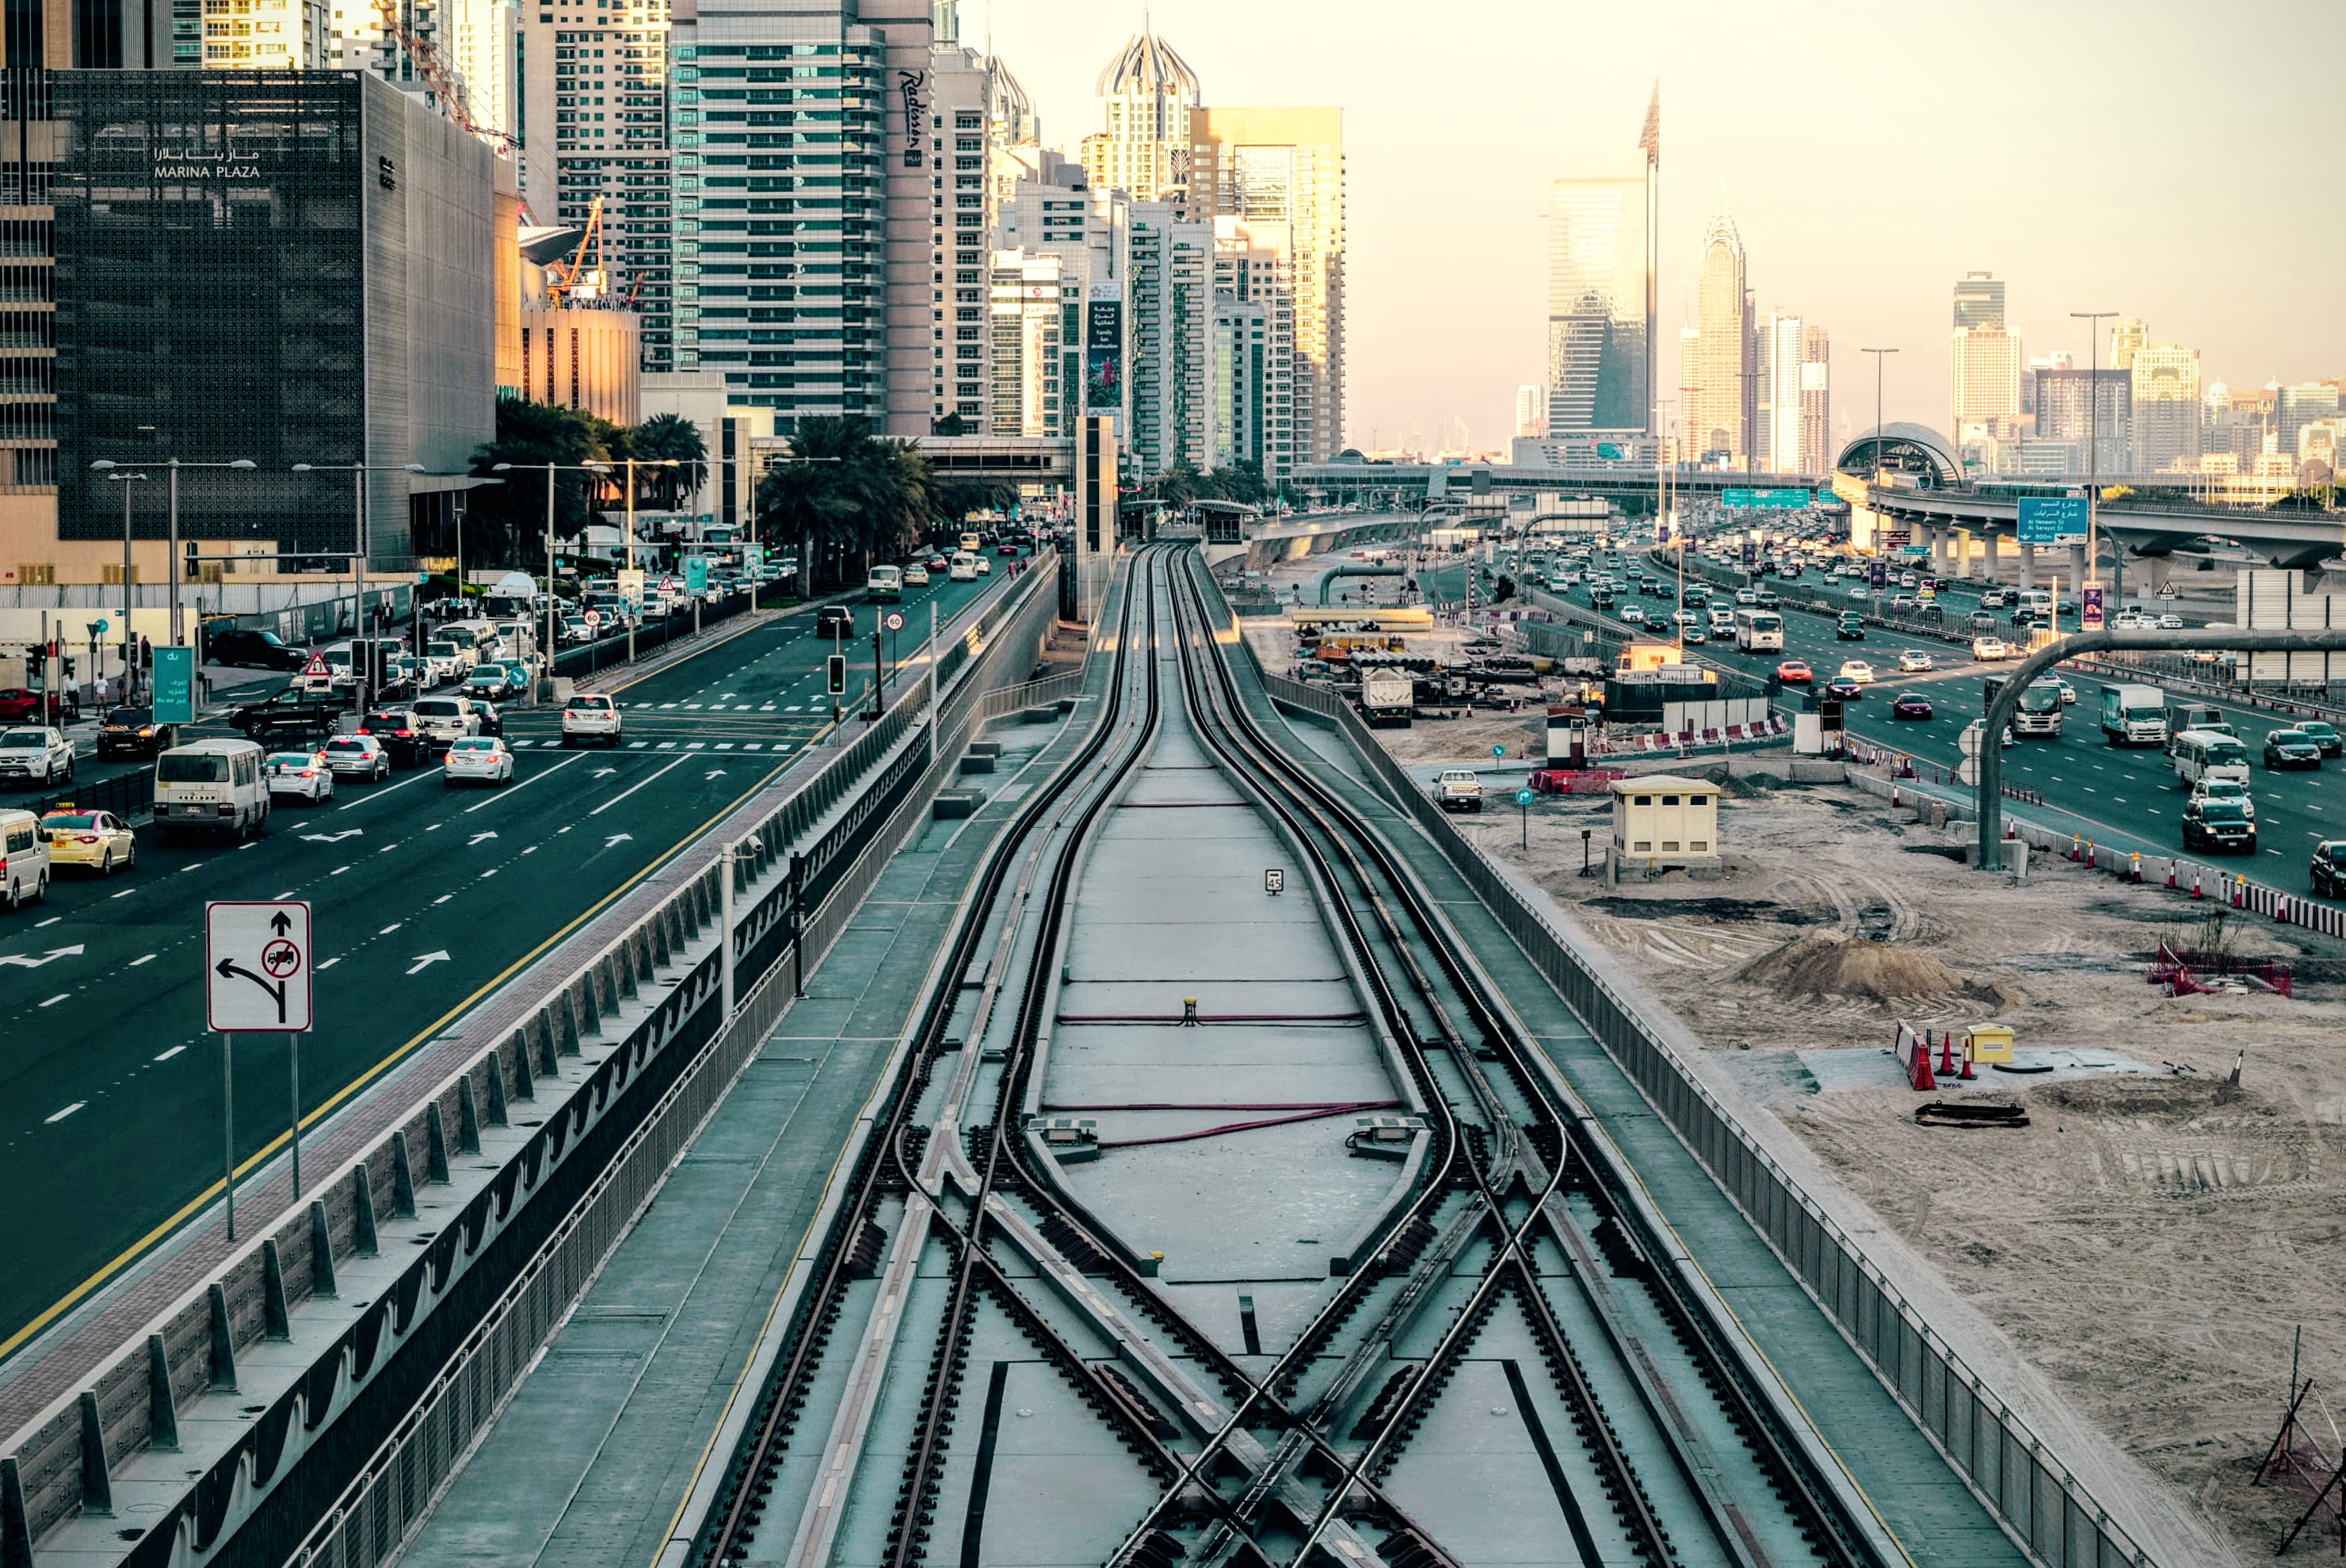
track, road, skyline, traffic, highway, city, skyscraper, train, overpass, cityscape, downtown, transportation, transport, vehicle, dubai, train station, lane, public transportation, public transport, tracks, buildings, cars, metropolis, motorway, rush hour, urban area, skyway, residential area, metropolitan area, city challenge